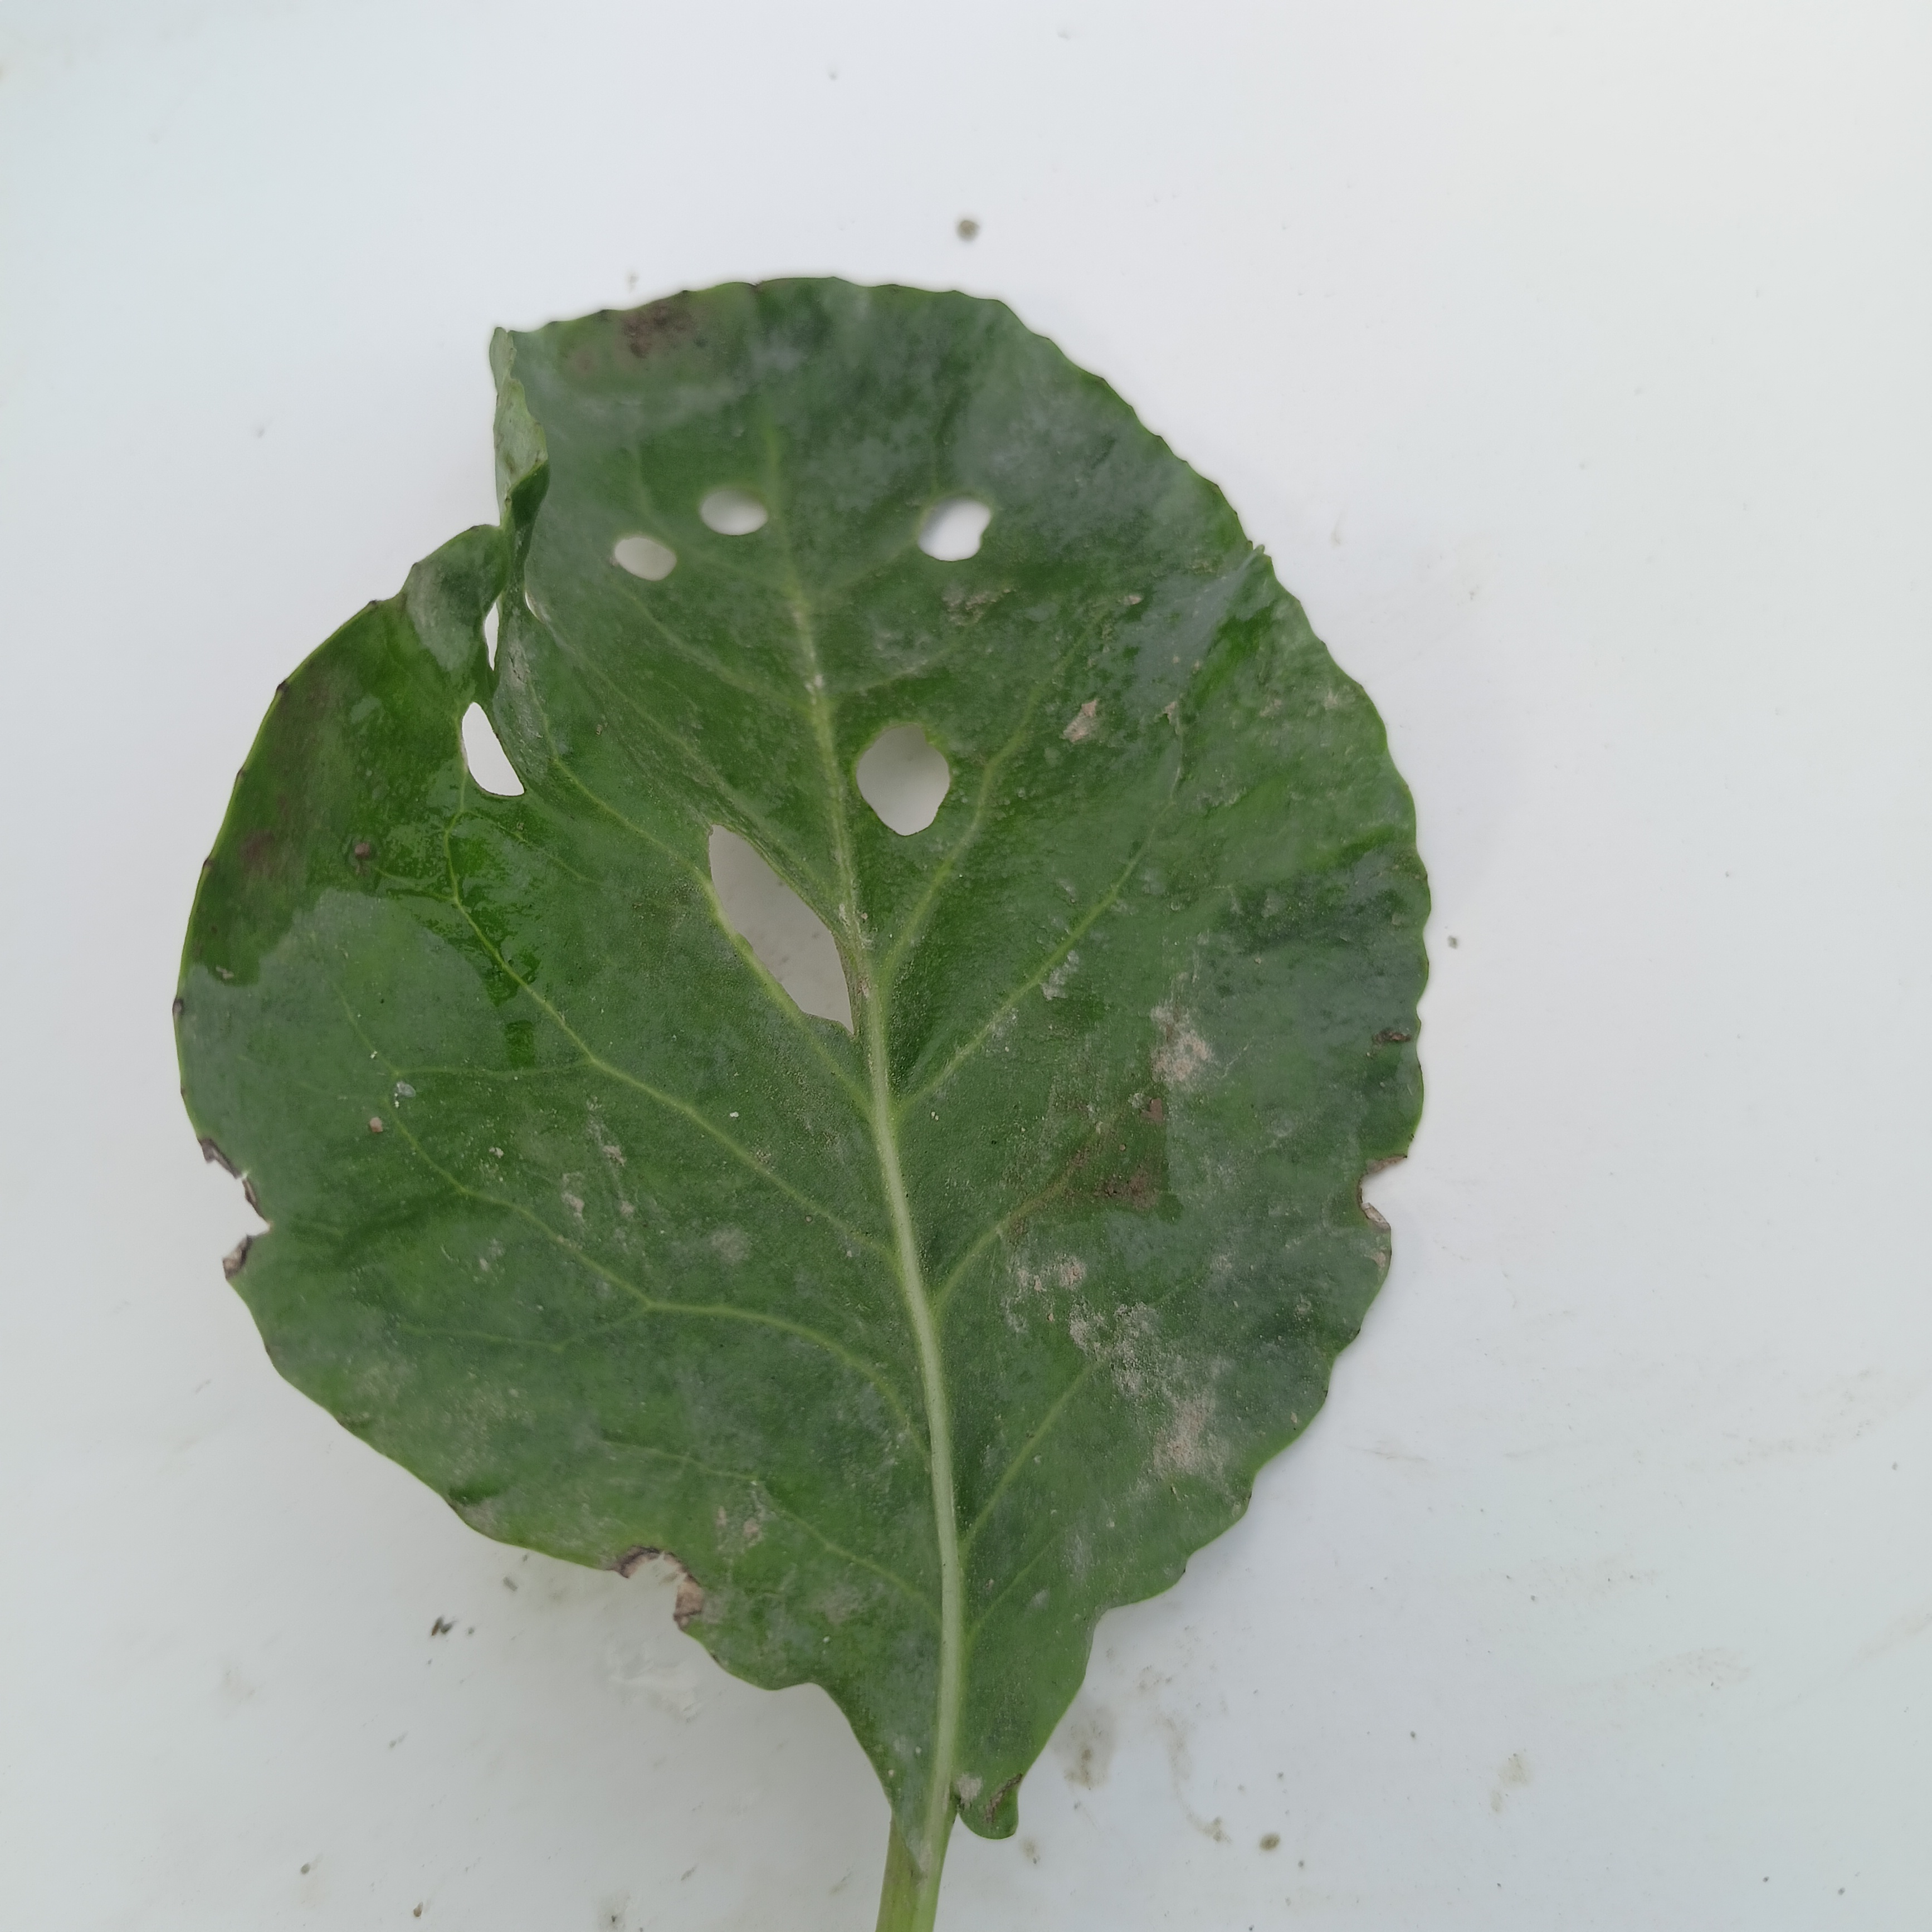
Label: Insect Hole